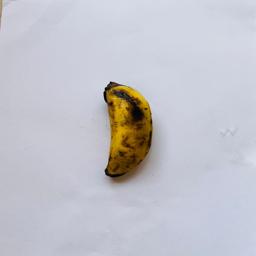
Banana variety: Sabri Kola